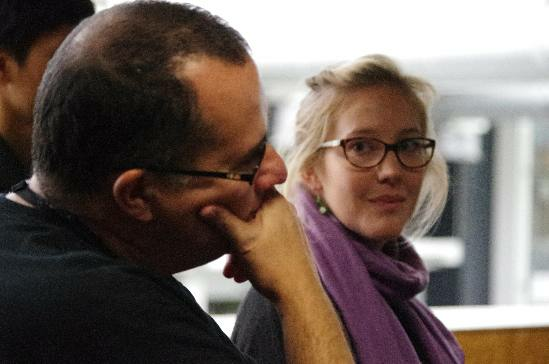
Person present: Yes